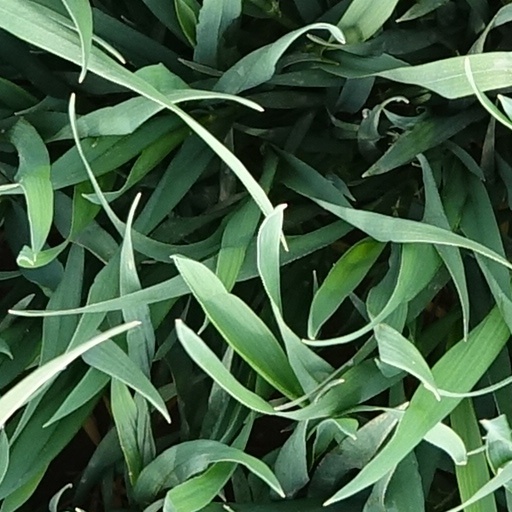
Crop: wheat